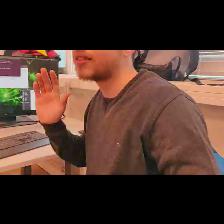
Label: Human